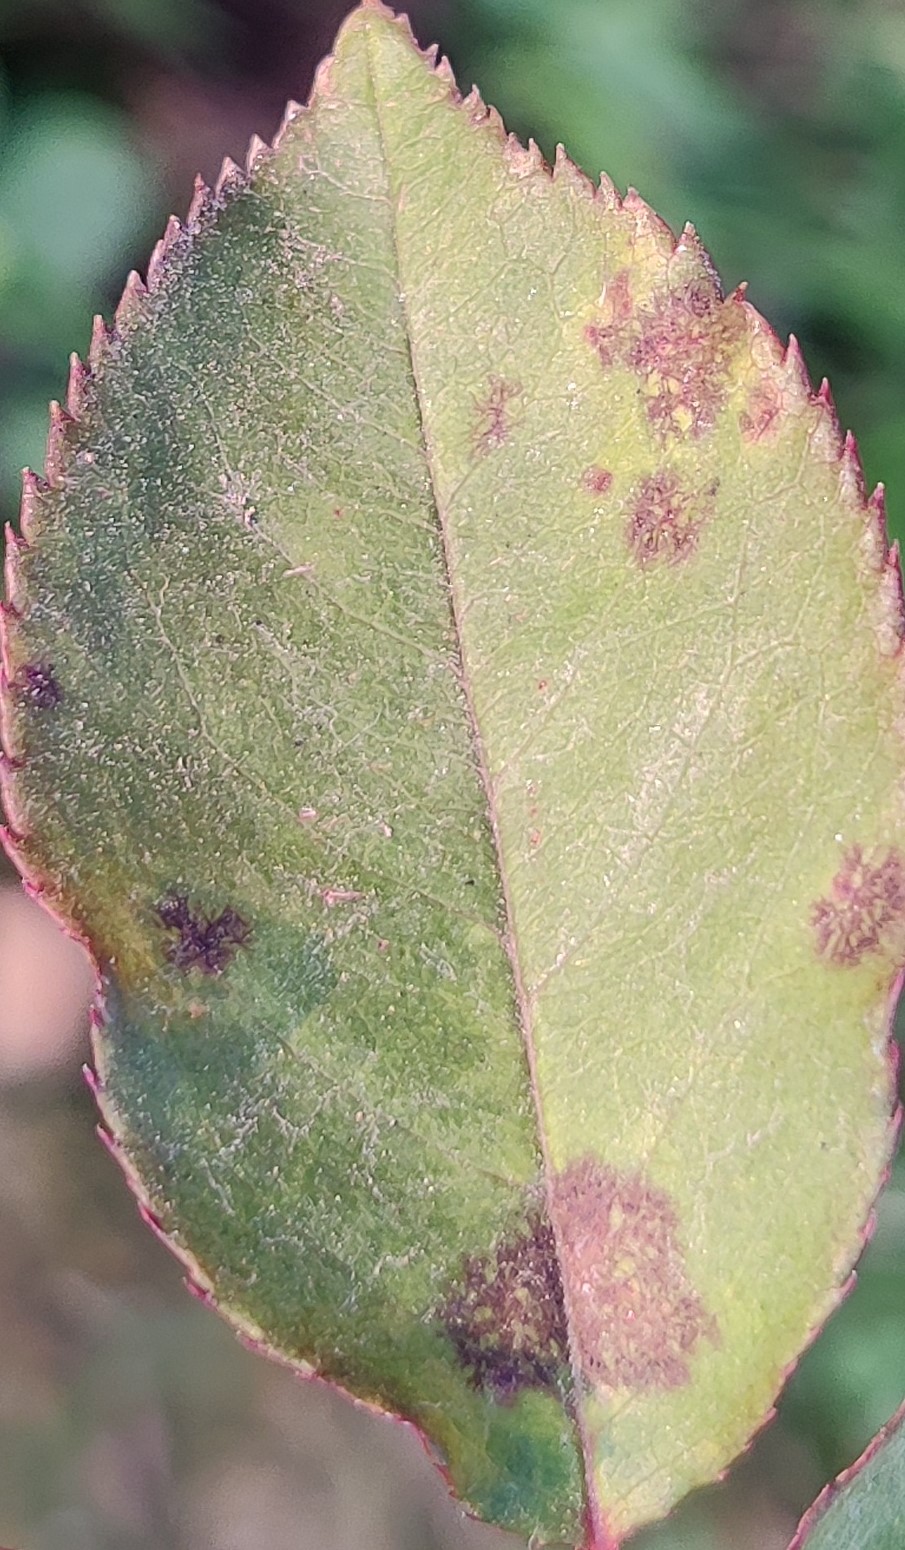
Label: Black Spot